Beto (footballer, born May 1976)

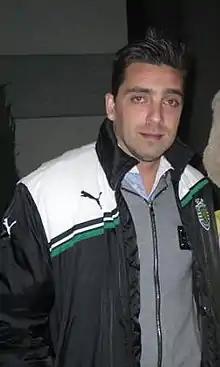
Beto in 2012

Roberto Luís Gaspar de Deus Severo (born 3 May 1976), known as Beto, is a Portuguese former professional footballer who played mainly as a central defender.